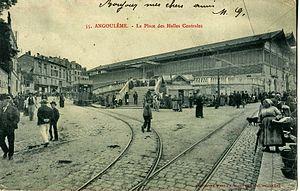
Carte postale ancienne éditée par Dupuy-Pills ainé à Angoulème, n°55 Angoulême
Les transports en commun du Grand Angoulême forment un réseau de bus exploité par la Société de transport du Grand Angoulême sous le nom commercial Möbius. Ces bus permettent des échanges entre la ville d'Angoulême et son agglomération. Le réseau couvre 33 communes pour environ 141 498 habitants.
Le Tramway d'Angoulême est un réseau de tramway qui a fonctionné dans cette ville du département de la Charente entre 1900 et 1935.